Computer mouse

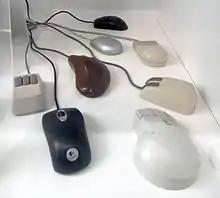
Computer mice built between 1986 and 2007

Because the IBM PC did not have a quadrature decoder built in, early PC mice used the RS-232C serial port to communicate encoded mouse movements, as well as provide power to the mouse's circuits. The Mouse Systems Corporation (MSC) version used a five-byte protocol and supported three buttons. The Microsoft version used a three-byte protocol and supported two buttons. Due to the incompatibility between the two protocols, some manufacturers sold serial mice with a mode switch: "PC" for MSC mode, "MS" for Microsoft mode.